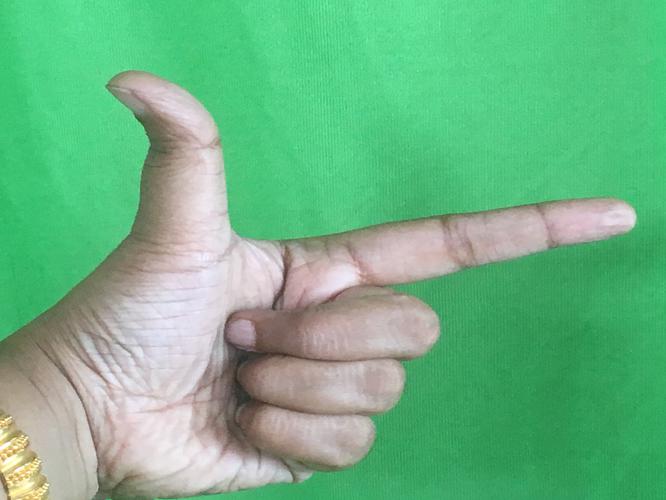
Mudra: Chandrakala
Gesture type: single_hand